Binjour

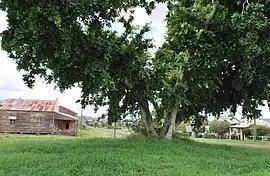
The Burnett Highway passing through Binjour, seen through a tree. The former general store can be seen to the left

Binjour is a rural locality in the North Burnett Region, Queensland, Australia. In the , Binjour had a population of 86 people.